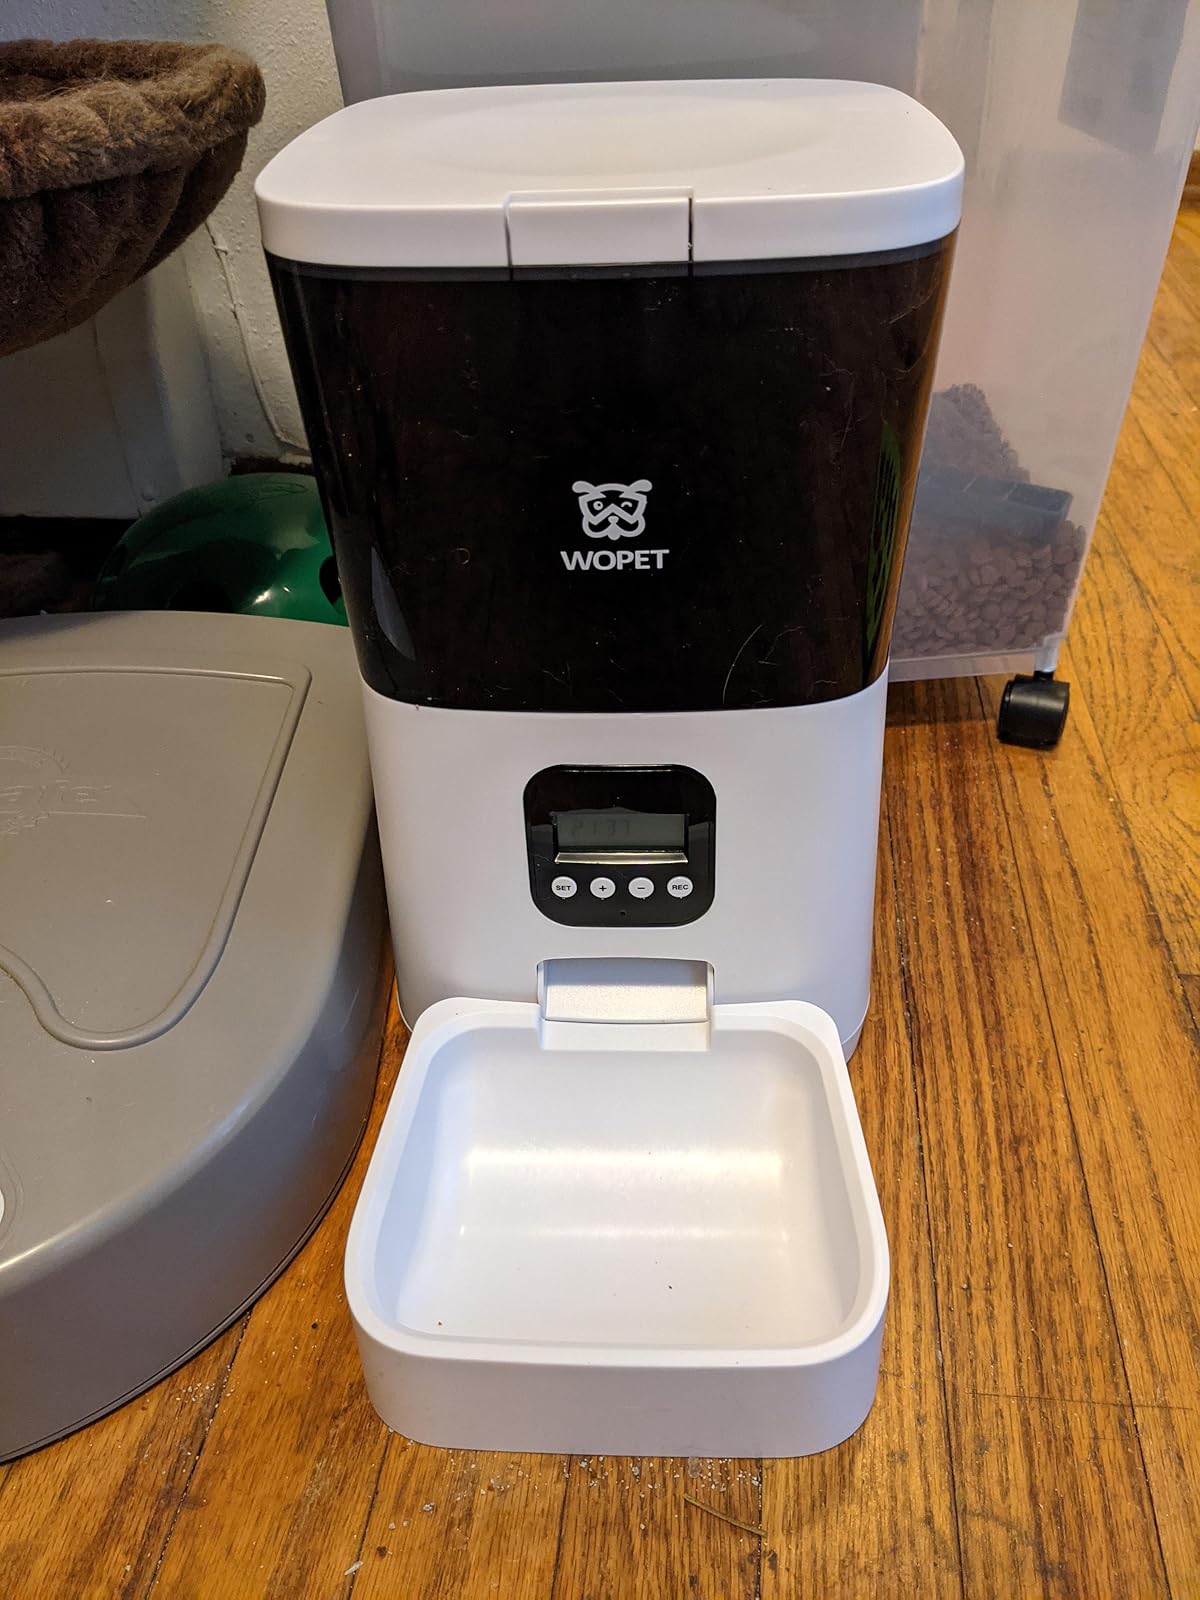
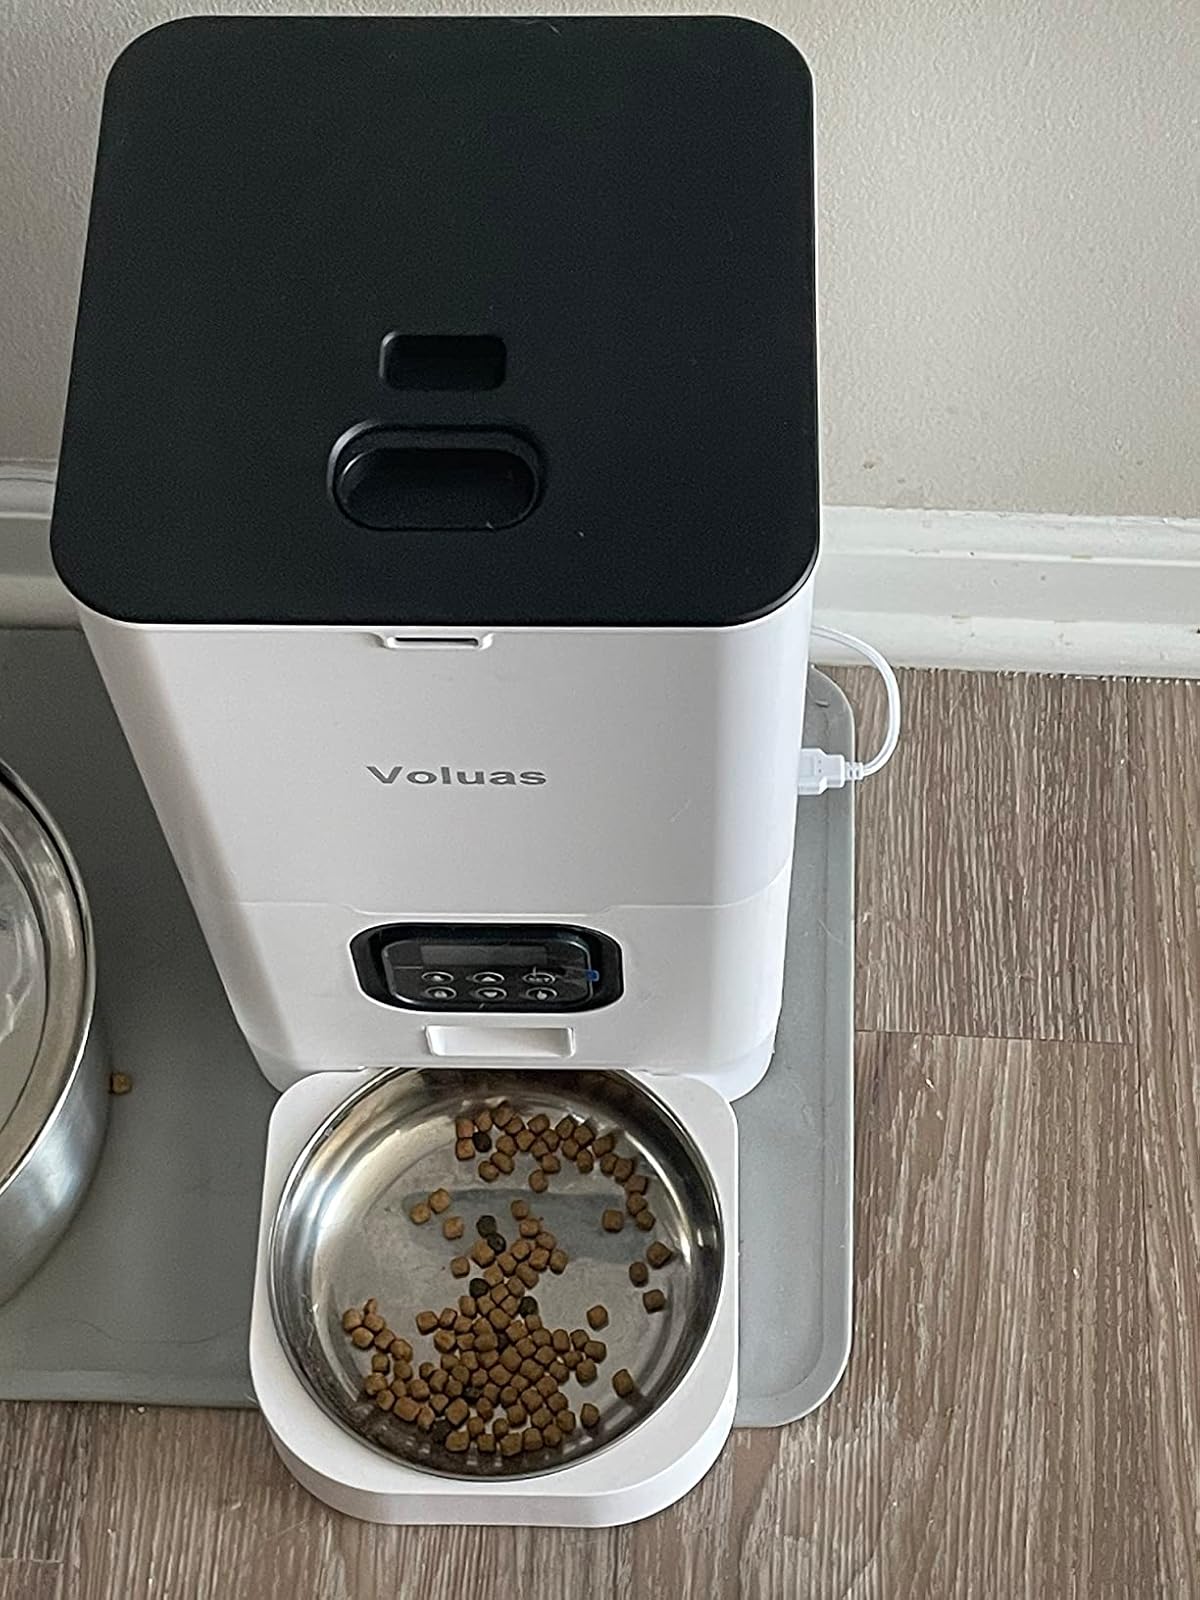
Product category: items_feeder
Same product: no